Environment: lab
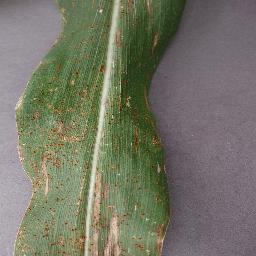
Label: northern_corn_leaf_blight